White Horse Farm

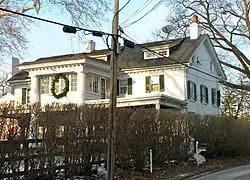
White Horse Farm, January 2010

White Horse Farm, also known as the Elijah F. Pennypacker House, is a historic home and farm located in Schuylkill Township, Chester County, Pennsylvania. The original section was built around 1770. In the 19th century, it was the home of abolitionist Elijah F. Pennypacker and served as a station on the Underground Railroad. The farm was added to the National Register of Historic Places in 1987.